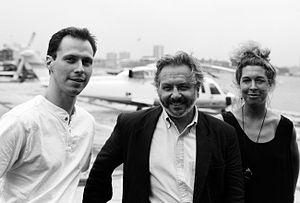
John Bruno est un réalisateur et spécialiste américain des effets spéciaux oscarisé, principalement connu pour son travail avec James Cameron. Touche à tout, il a pu aussi, au cours de sa carrière, accomplir des fonctions dans la direction artistique, l'animation, la production et l'écriture de scénario.